List of South Korean Academy Award winners and nominees

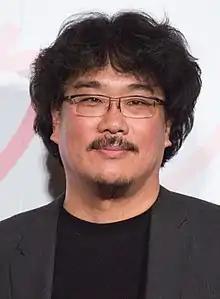
Bong Joon-ho (pictured in 2017) has won three Academy Awards, the most out of all South Koreans.

This list details South Koreans working in the film industry who have been nominated for, or won, Academy Awards (also known as Oscars). These include artists and filmmakers, both naturalized and diaspora, or South Korean film production companies. North Korea has never sought to participate in the awards due to tensions with the United States and South Korea.